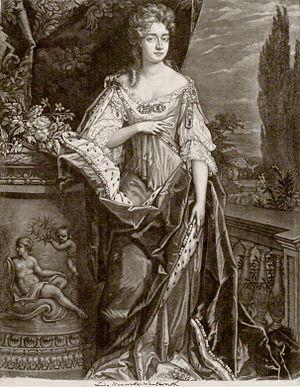
Henrietta Maria Wentworth, 6ᵉ baronne Wentworth était une pair anglaise.